San Juan Bautista (ship)

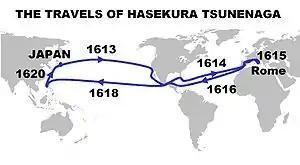
Itinerary and dates of the travels of Hasekura Tsunenaga

A new "San Juan Bautista" was reconstructed in 1993 on the basis of the records of the House of Date. Although its blueprints have not been found, the ship's dimensions were recorded properly, permitting a speculative reconstitution. The ship is currently on display in a theme park in Ishinomaki, in northern Japan, close to the location where she was originally built. The replica survived the 2011 Tōhoku earthquake and tsunami with some damage, and there were hopes in 2011 of using the ship as a symbol of the town's reconstruction.